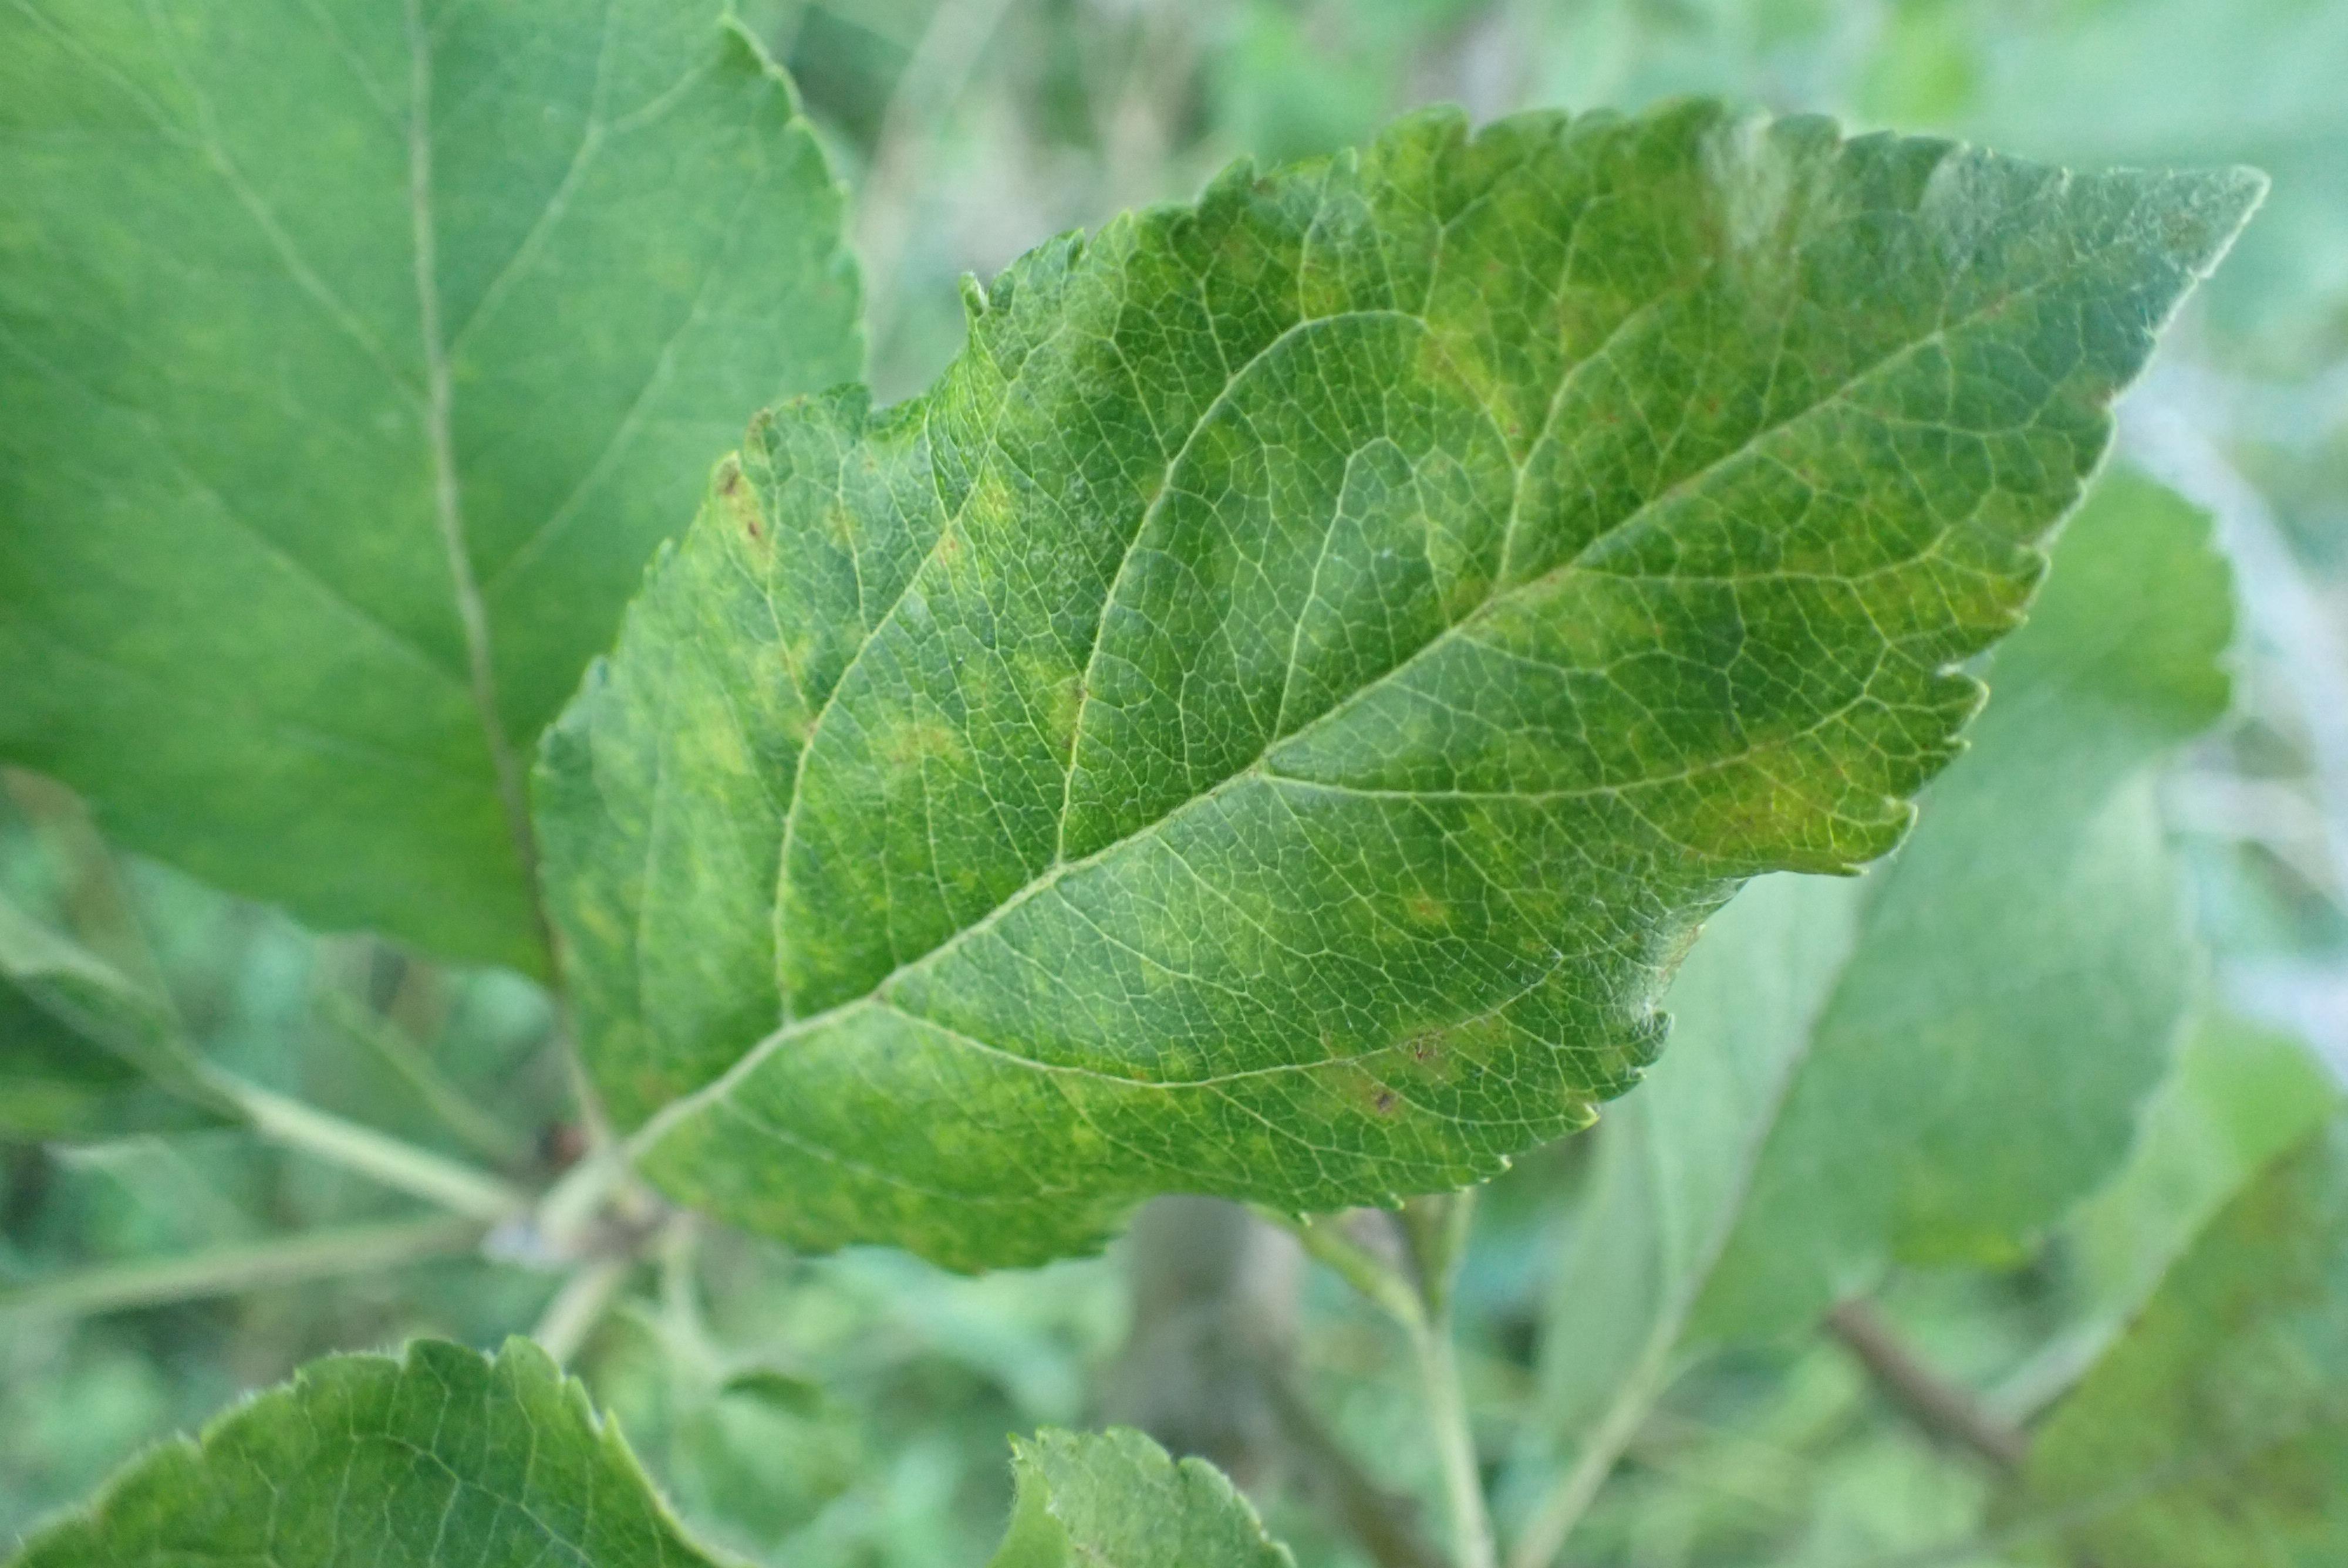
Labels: scab